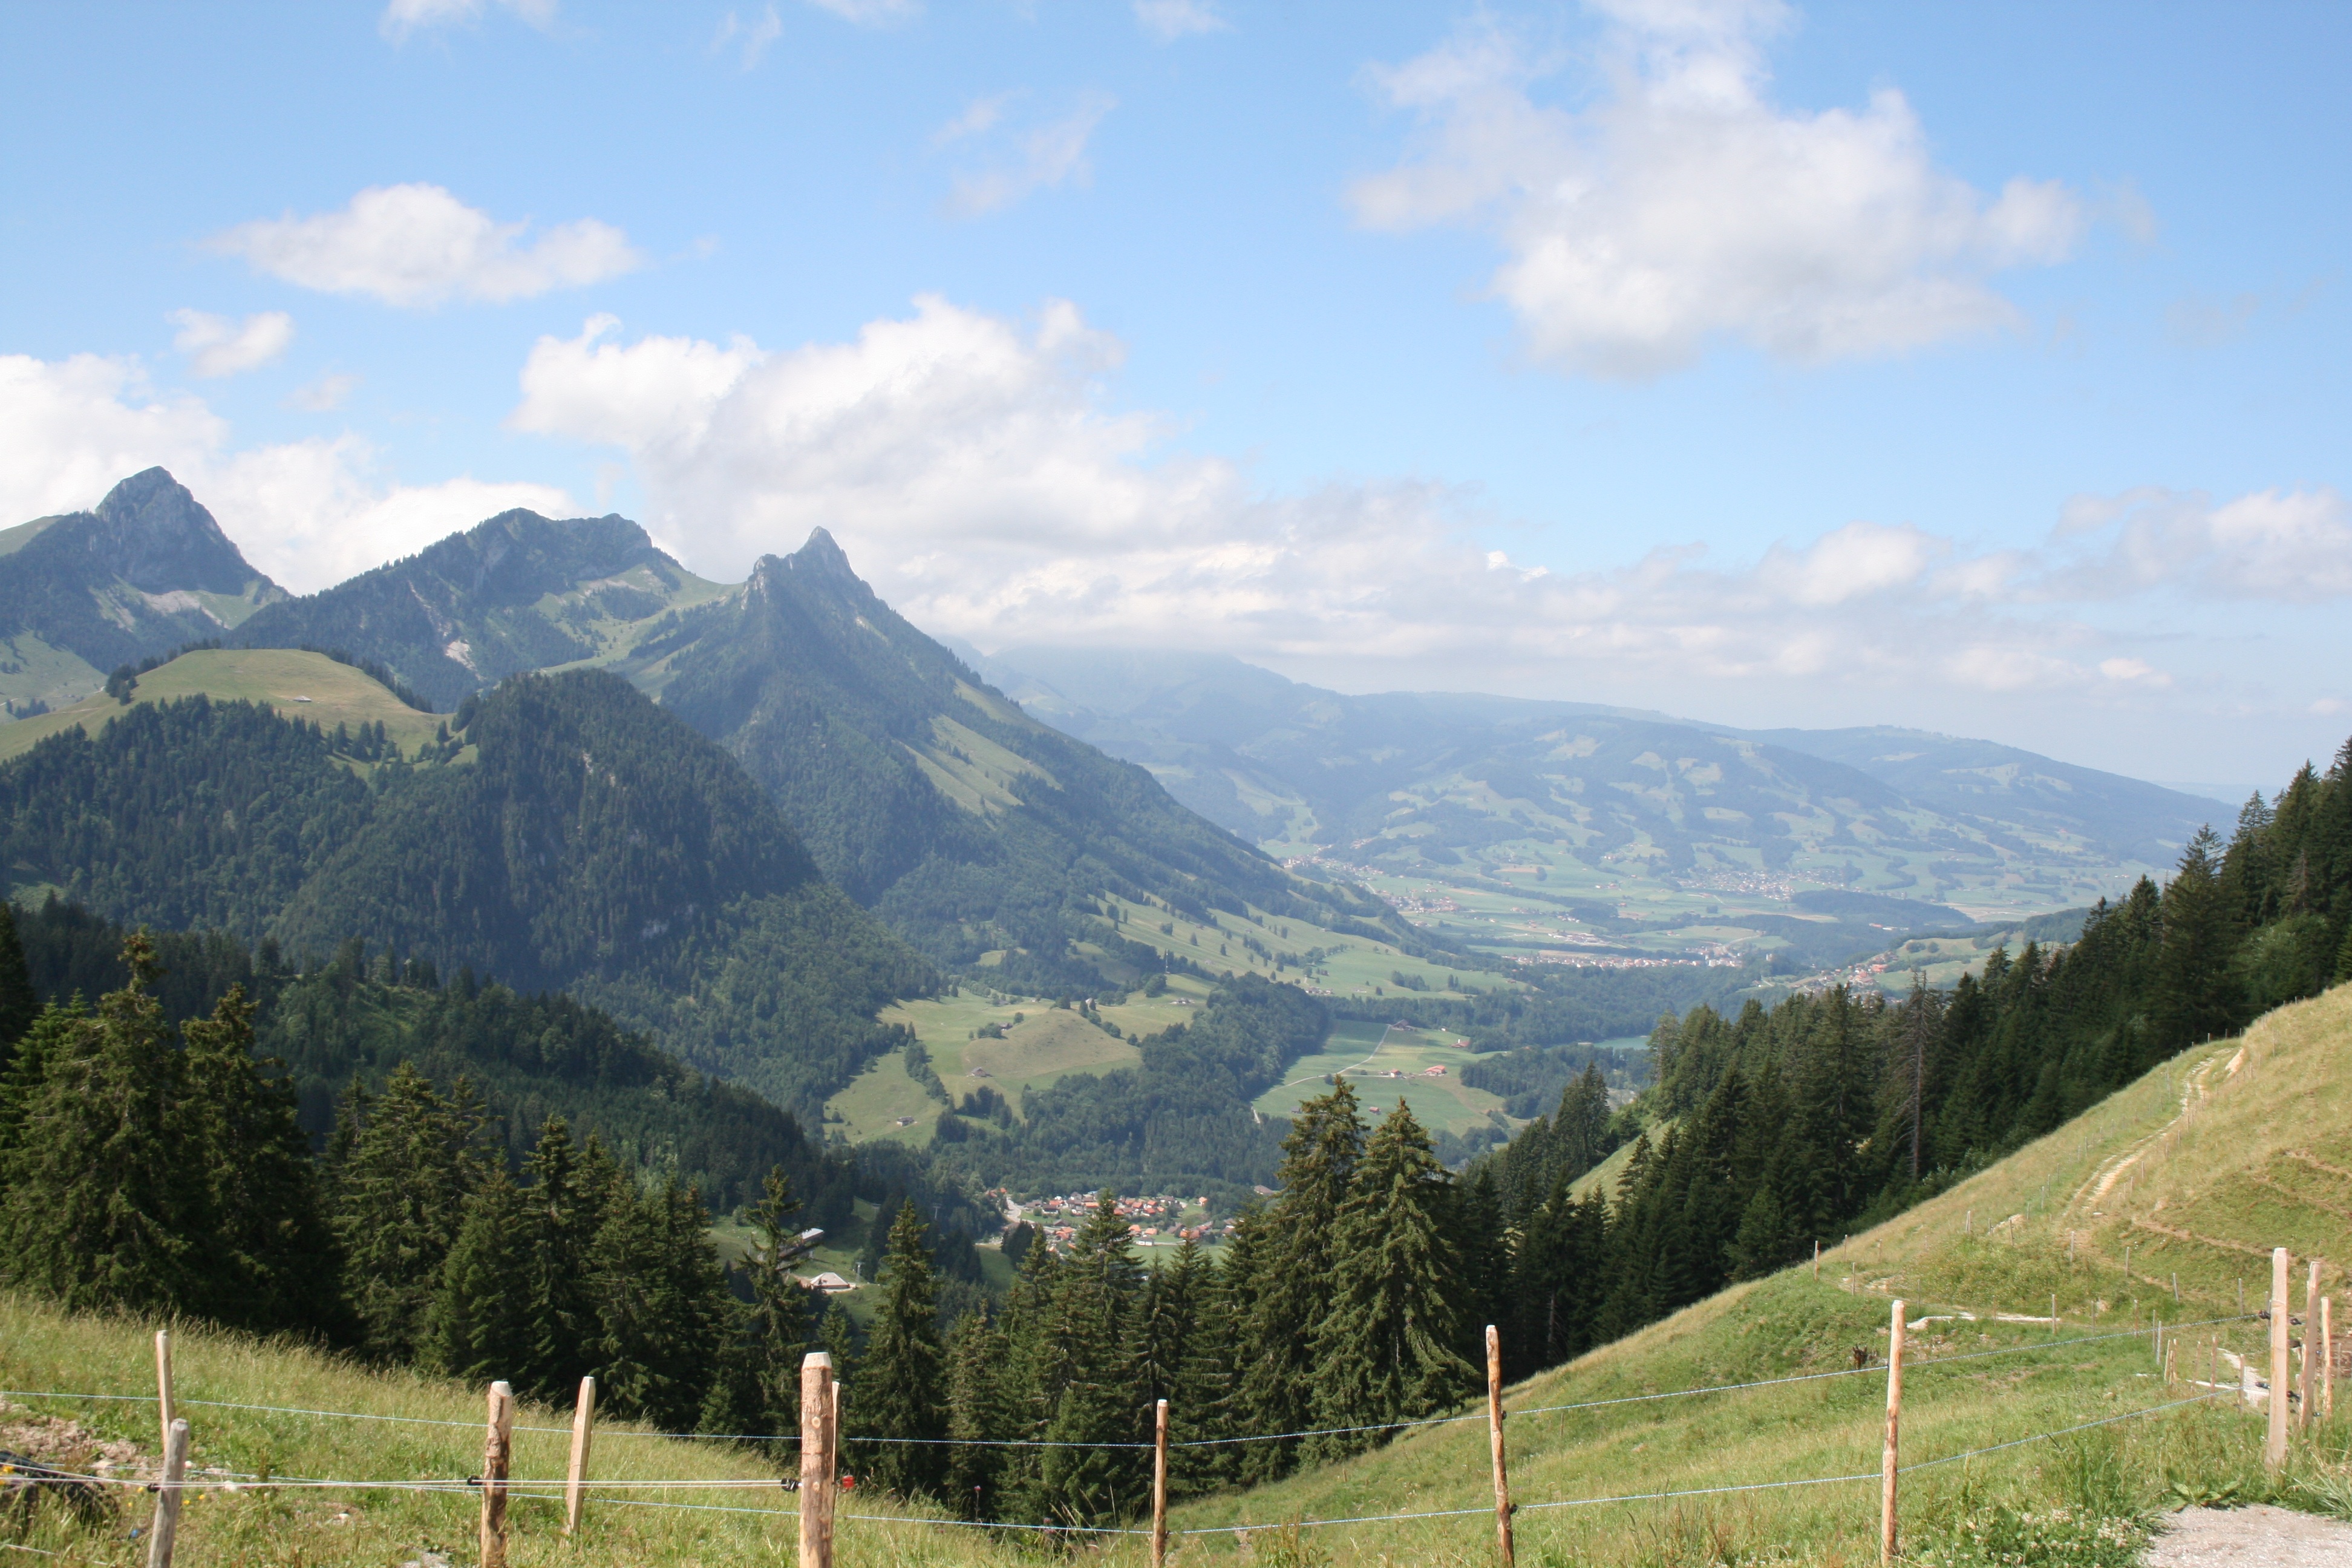
walking, mountain, meadow, hill, valley, mountain range, pasture, highland, ridge, alps, plateau, fell, loch, landform, mountain pass, nature and landscape, la gruy re, geographical feature, mountainous landforms, the alpine foothills